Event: Nepal Earthquake
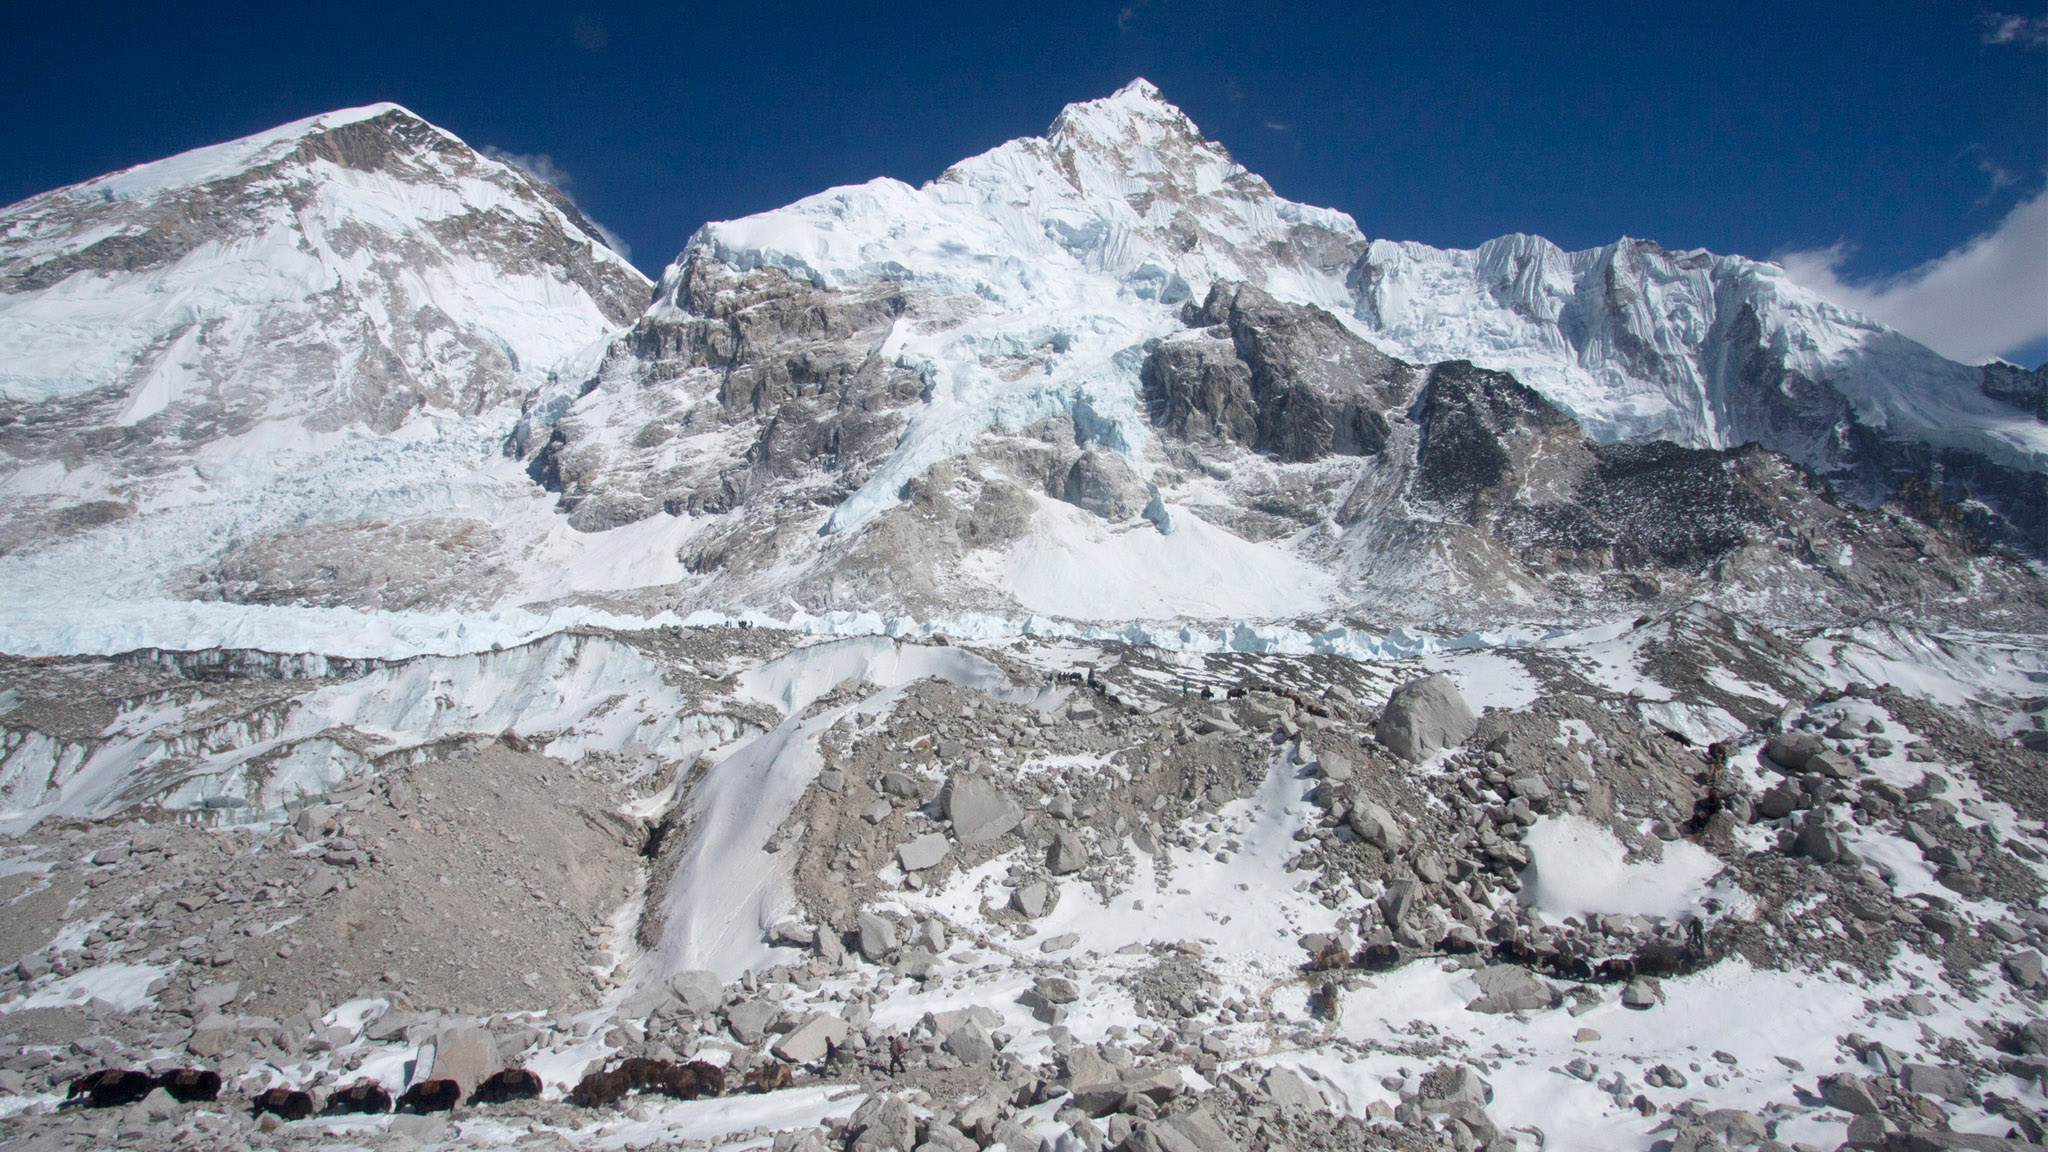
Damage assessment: no_damage